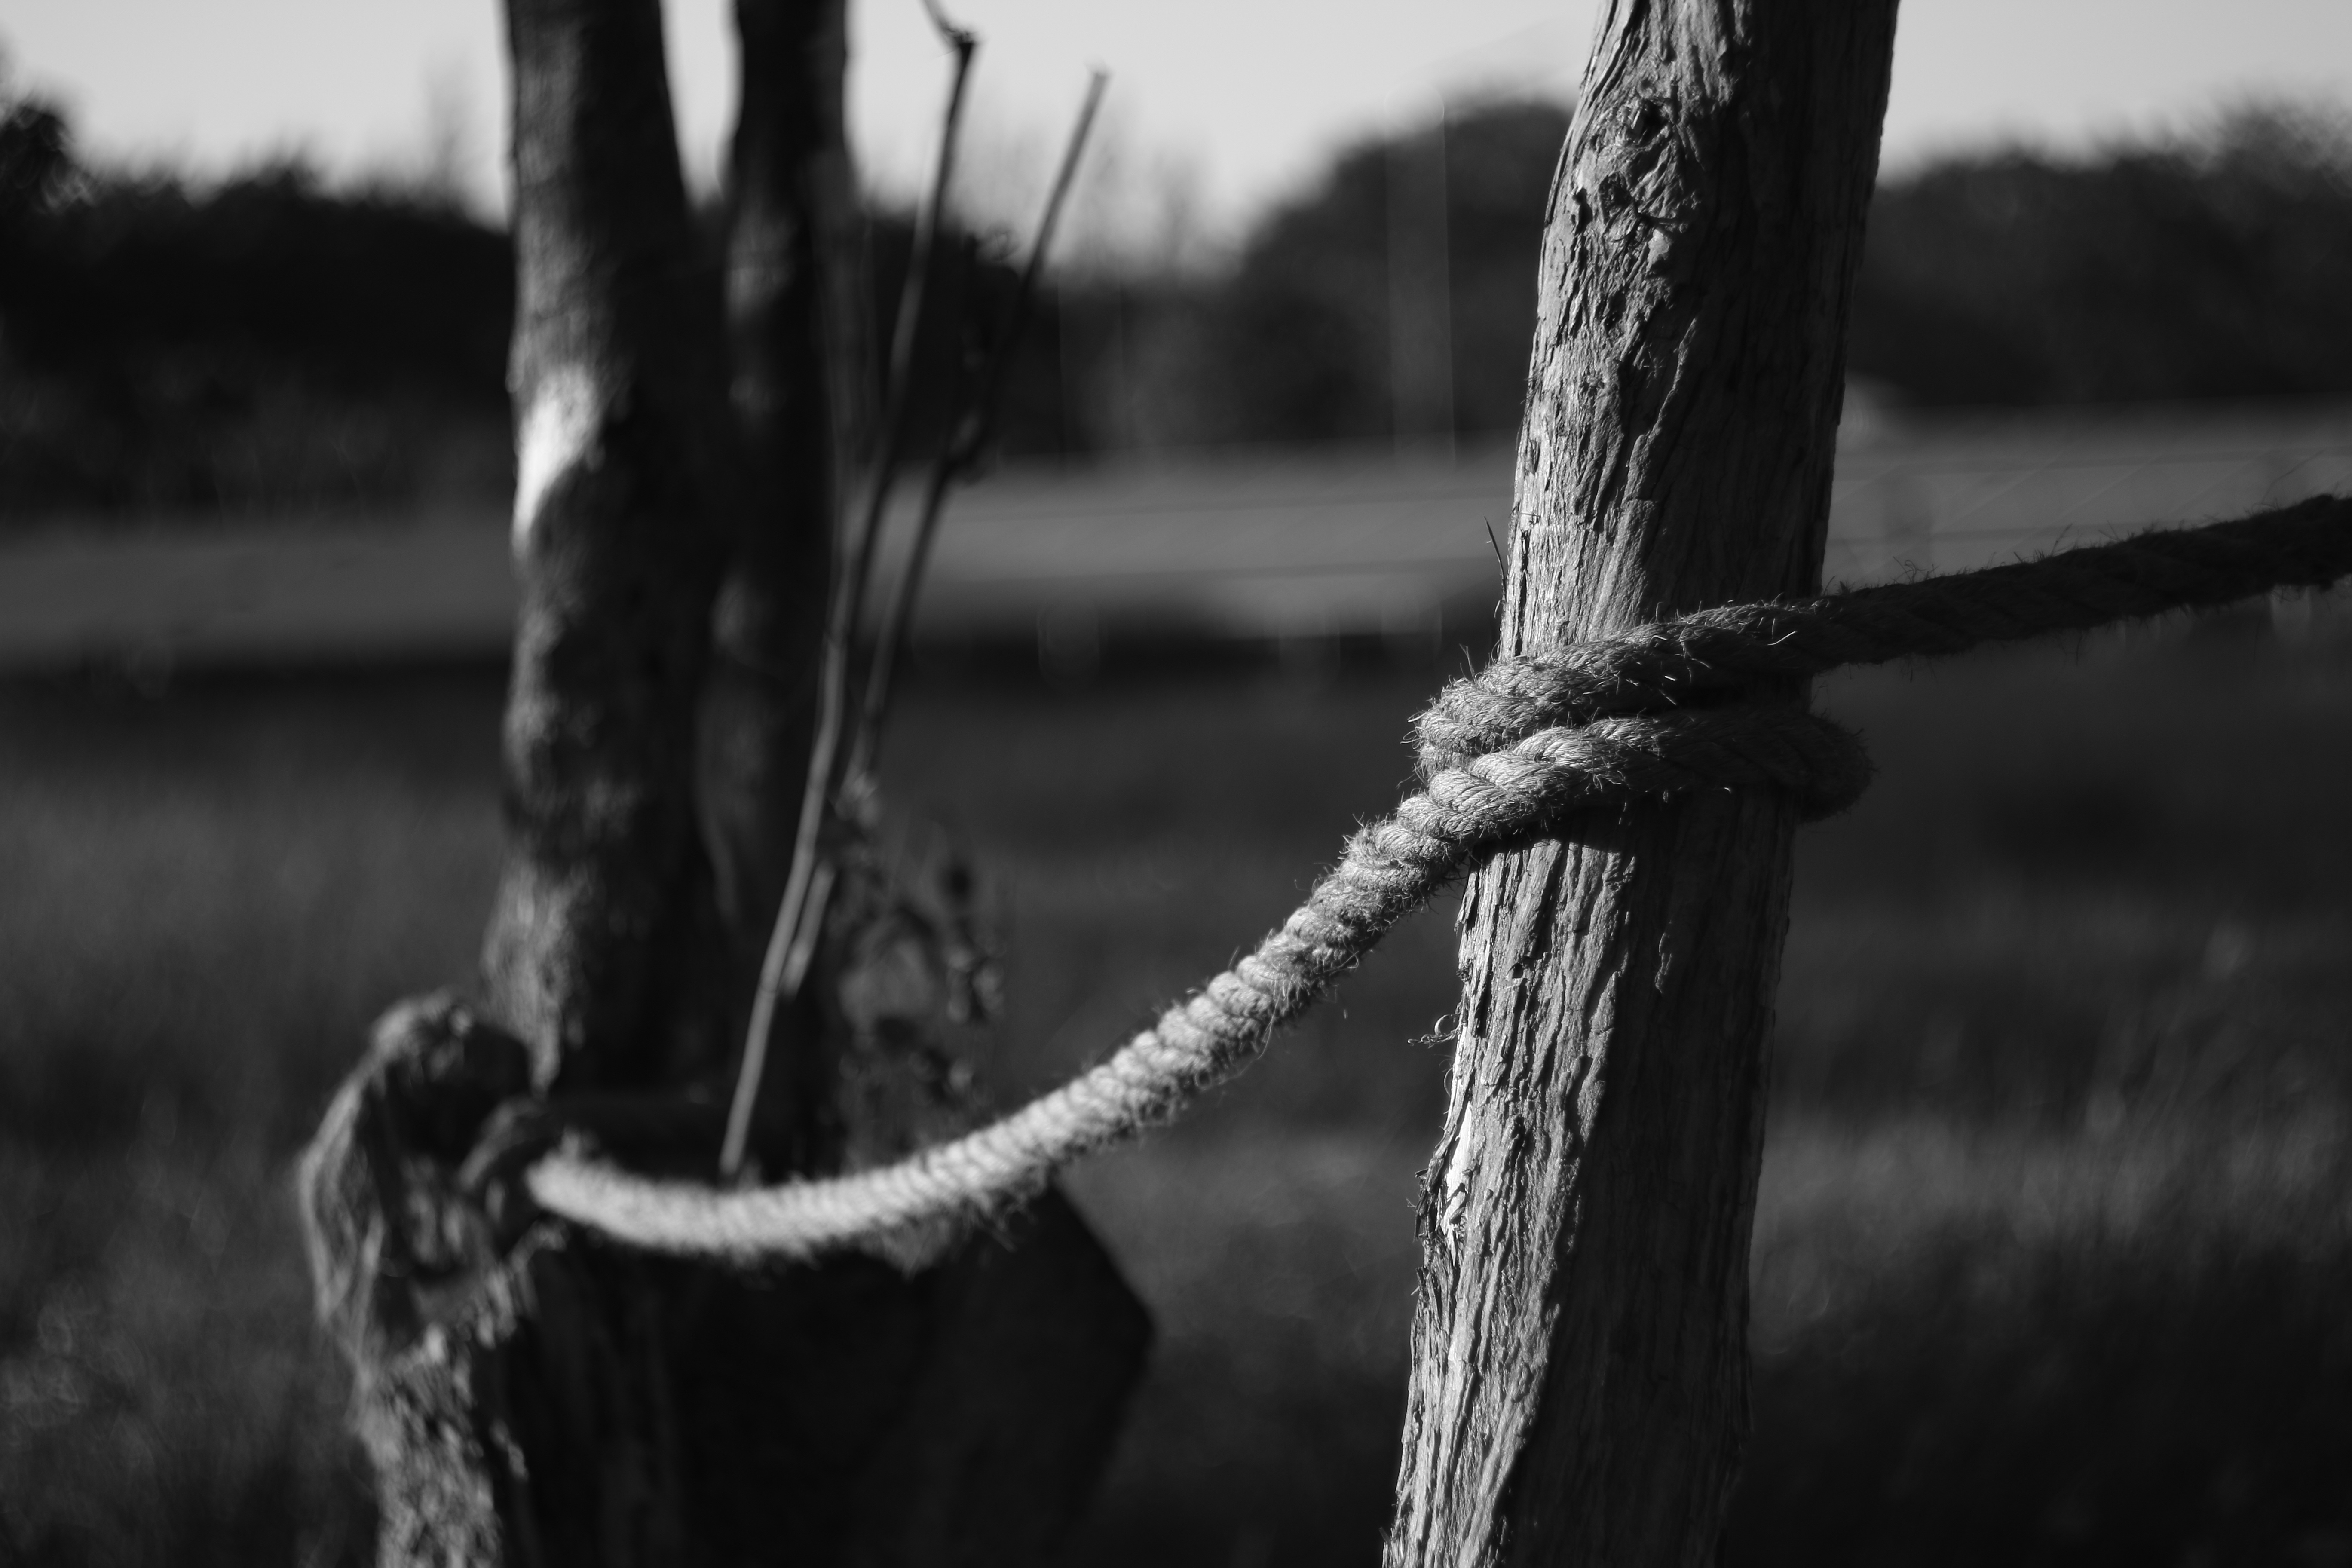
tree, water, nature, forest, branch, winter, rope, black and white, plant, white, sunlight, bark, peace, darkness, black, monochrome, habitat, monochrome photography